Yuvraj Singh

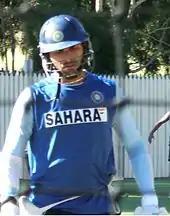
Singh during batting practice in February 2008

In September 2007, MS Dhoni and Singh were named ODI captain and vice-captain respectively, following the resignation of Rahul Dravid. Singh scored 121 at Hyderabad, albeit in a losing cause, in the third of the seven ODIs against Australia, but accumulated only 71 in the other six matches of the series. He enjoyed a return to form in India's home ODI series against Pakistan in November 2007. He scored four half-centuries in five matches, averaging 68, and was named player of the series as India won the series 3–2. He was also fined for showing dissent in the final match in Jaipur. Although Singh was included in Indian squad for the subsequent Test series against Pakistan, Test captain Anil Kumble said that Singh "will have to wait a little bit more to become a regular member in the Test squad." He did not feature in the playing eleven in the first two matches, but was picked in the third Test at Bangalore to replace an injured Sachin Tendulkar. Batting first, India was 61/4 before Singh and Sourav Ganguly shared a 300-run fifth-wicket partnership, and Singh recorded his highest Test score of 169 off 203 balls, while Ganguly went on to score 239 which was also his highest score in tests.